Nashville Vols

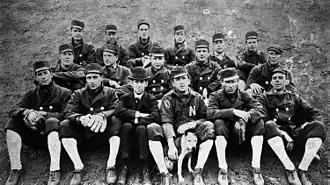
The 1901 Nashville Baseball Club won the first Southern Association pennant.

The team began the regular-season on May 2, 1901, in Chattanooga, Tennessee, at Stanton Field with a 15–14 win over the Chattanooga Lookouts in 10 innings. In the bottom of the tenth with the score tied, 14–14, Nashville's Doc Wiseman drew a walk, stole second base, and came home to score the winning run on Andy O'Connell's hit to right field. The Nashvilles won the next two games in Chattanooga before playing their home opener at Athletic Park on May 6. With over 2,000 spectators in attendance, Nashville lost their inaugural home game versus Chattanooga, 9–7, in 10 innings. They recorded their first home victory the next day, defeating Chattanooga, 4–0, behind the pitching of War Sanders, who allowed only three hits in the complete game shutout. At the conclusion of the season, Nashville stood in first place with the Little Rock Travelers a close second. Following a dispute between the two teams in which each claimed to be the rightful pennant winners, the league's board of directors awarded the first Southern Association pennant to Nashville with a win–loss record of 78–45, one game ahead of Little Rock.